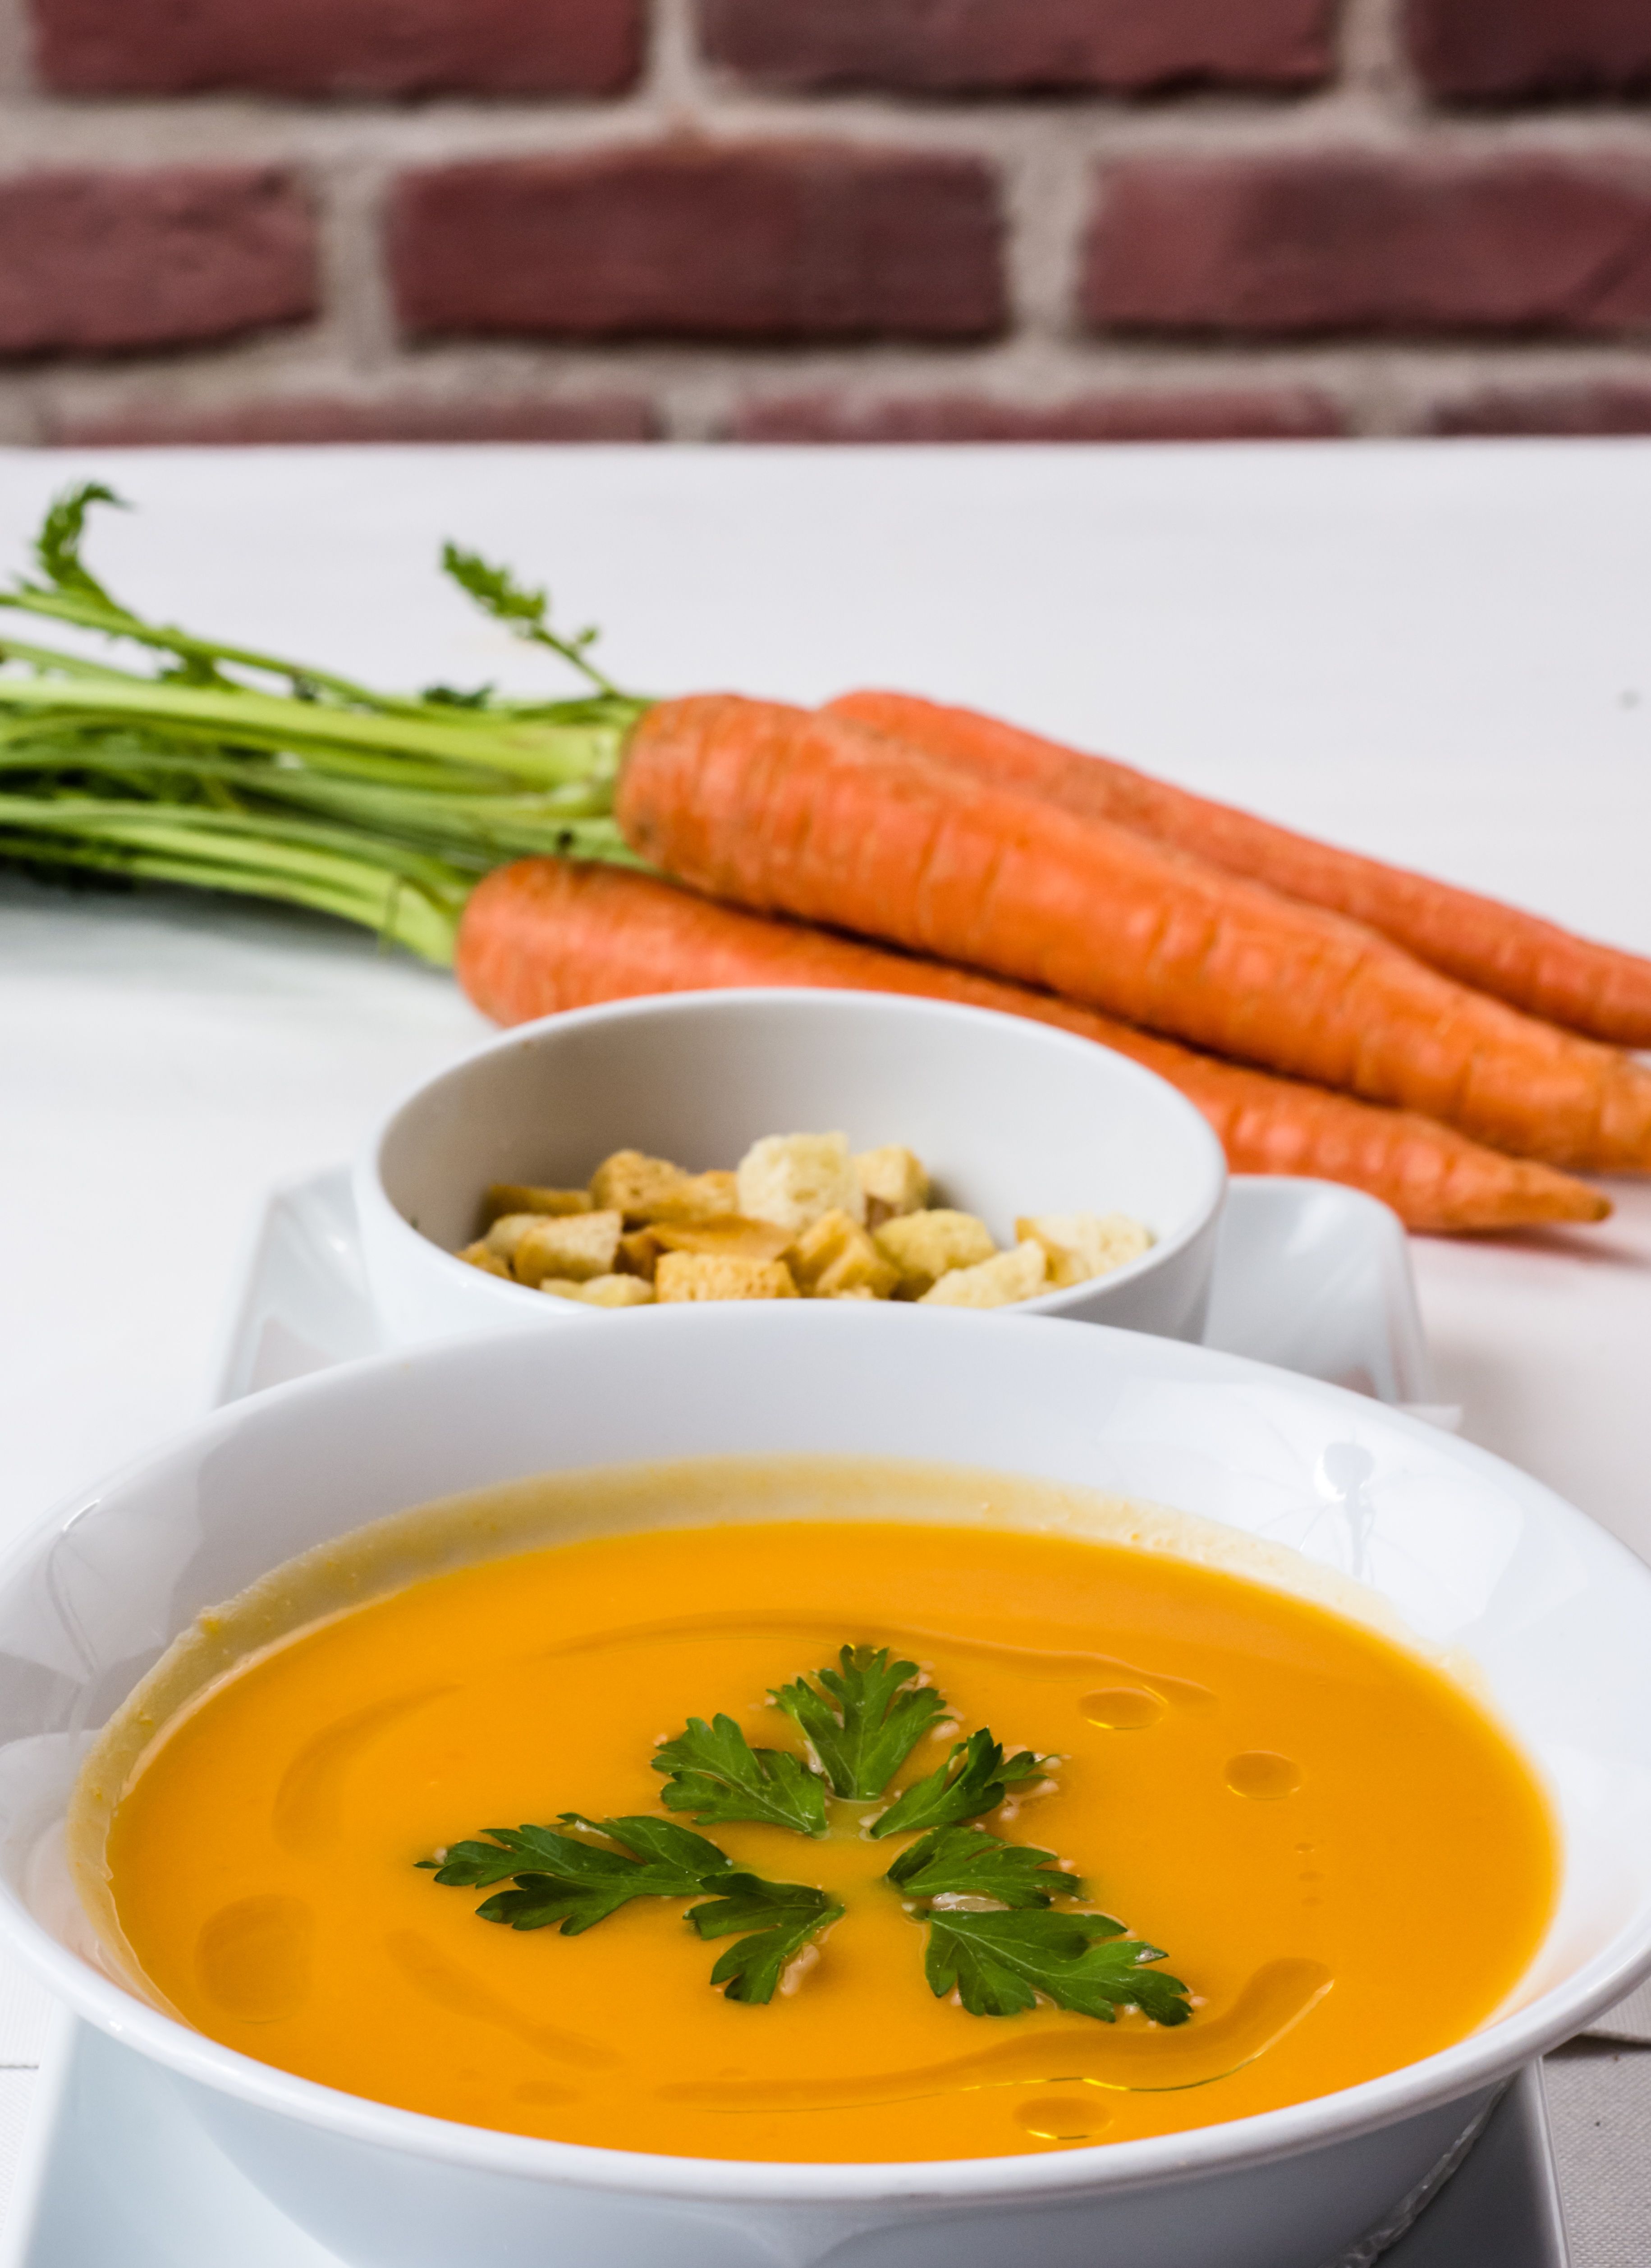
rustic, bowl, dish, meal, food, cooking, produce, vegetable, pumpkin, fresh, yellow, gourmet, healthy, lunch, cuisine, homemade, soup, carrot, nutrition, dinner, vegetarian, traditional, nobody, flowering plant, land plant, bisque, carrots soup, fresh soup